Sainte-Ramée

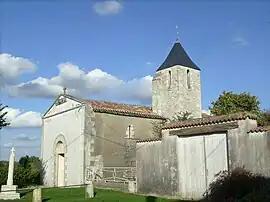
The church in Sainte-Ramée

Sainte-Ramée is a commune in the Charente-Maritime department in the Nouvelle-Aquitaine region in southwestern France.